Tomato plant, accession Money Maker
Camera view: bottom (45 deg); turntable rotation: 30 degrees
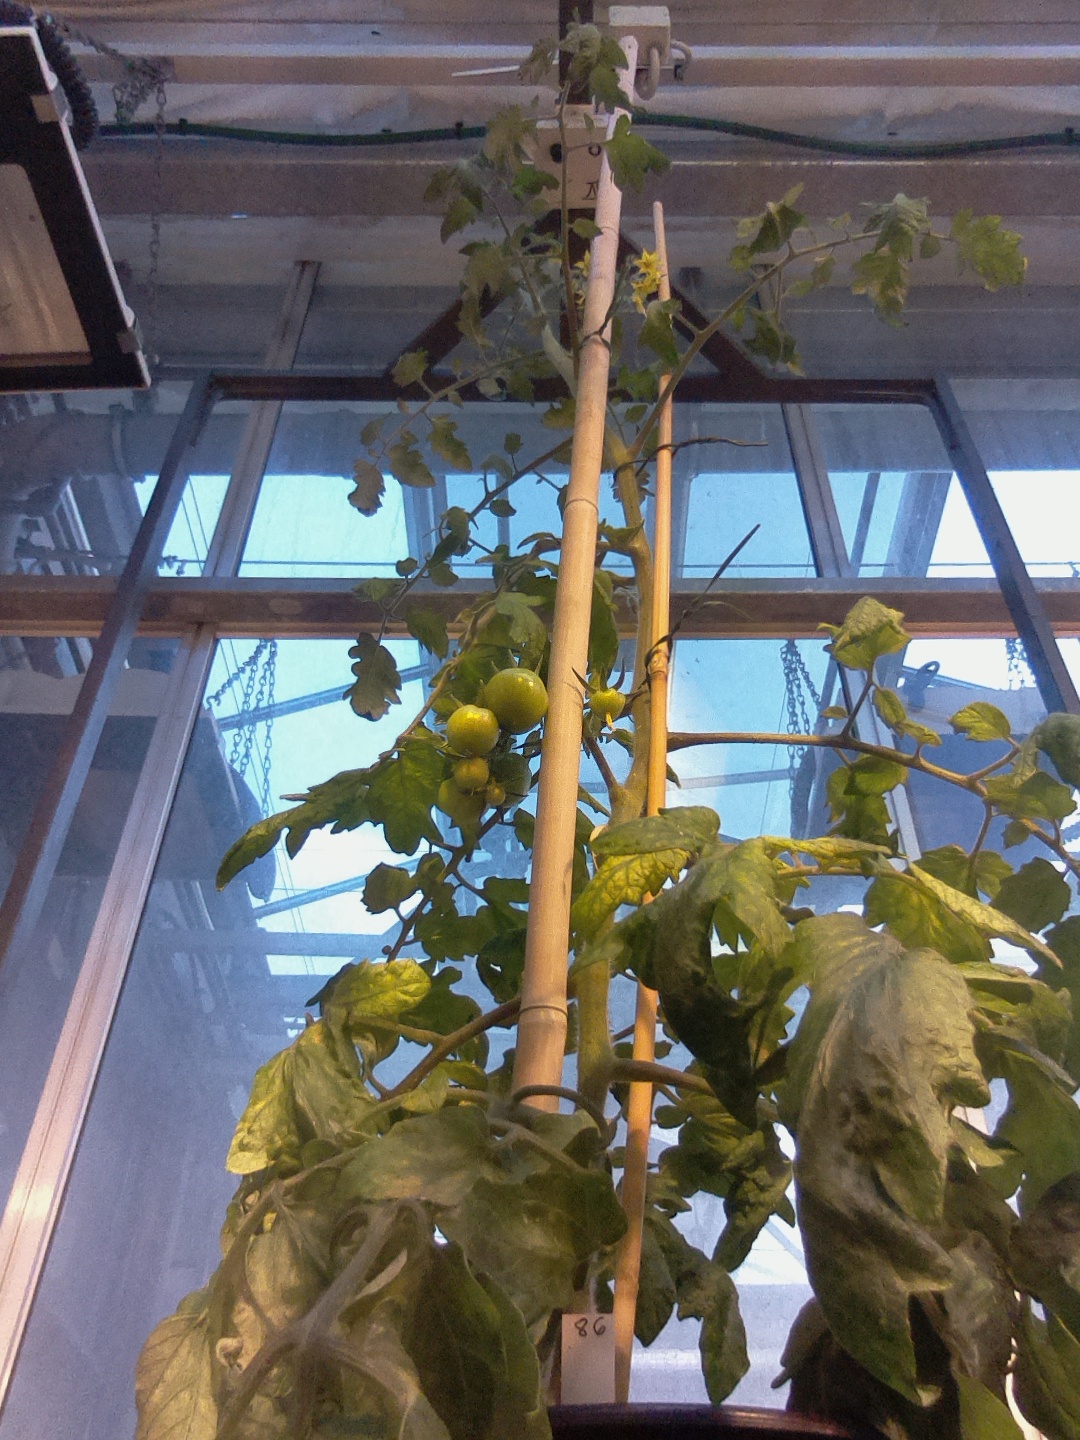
BBCH growth stage 72: 20%-30% of final fruit size